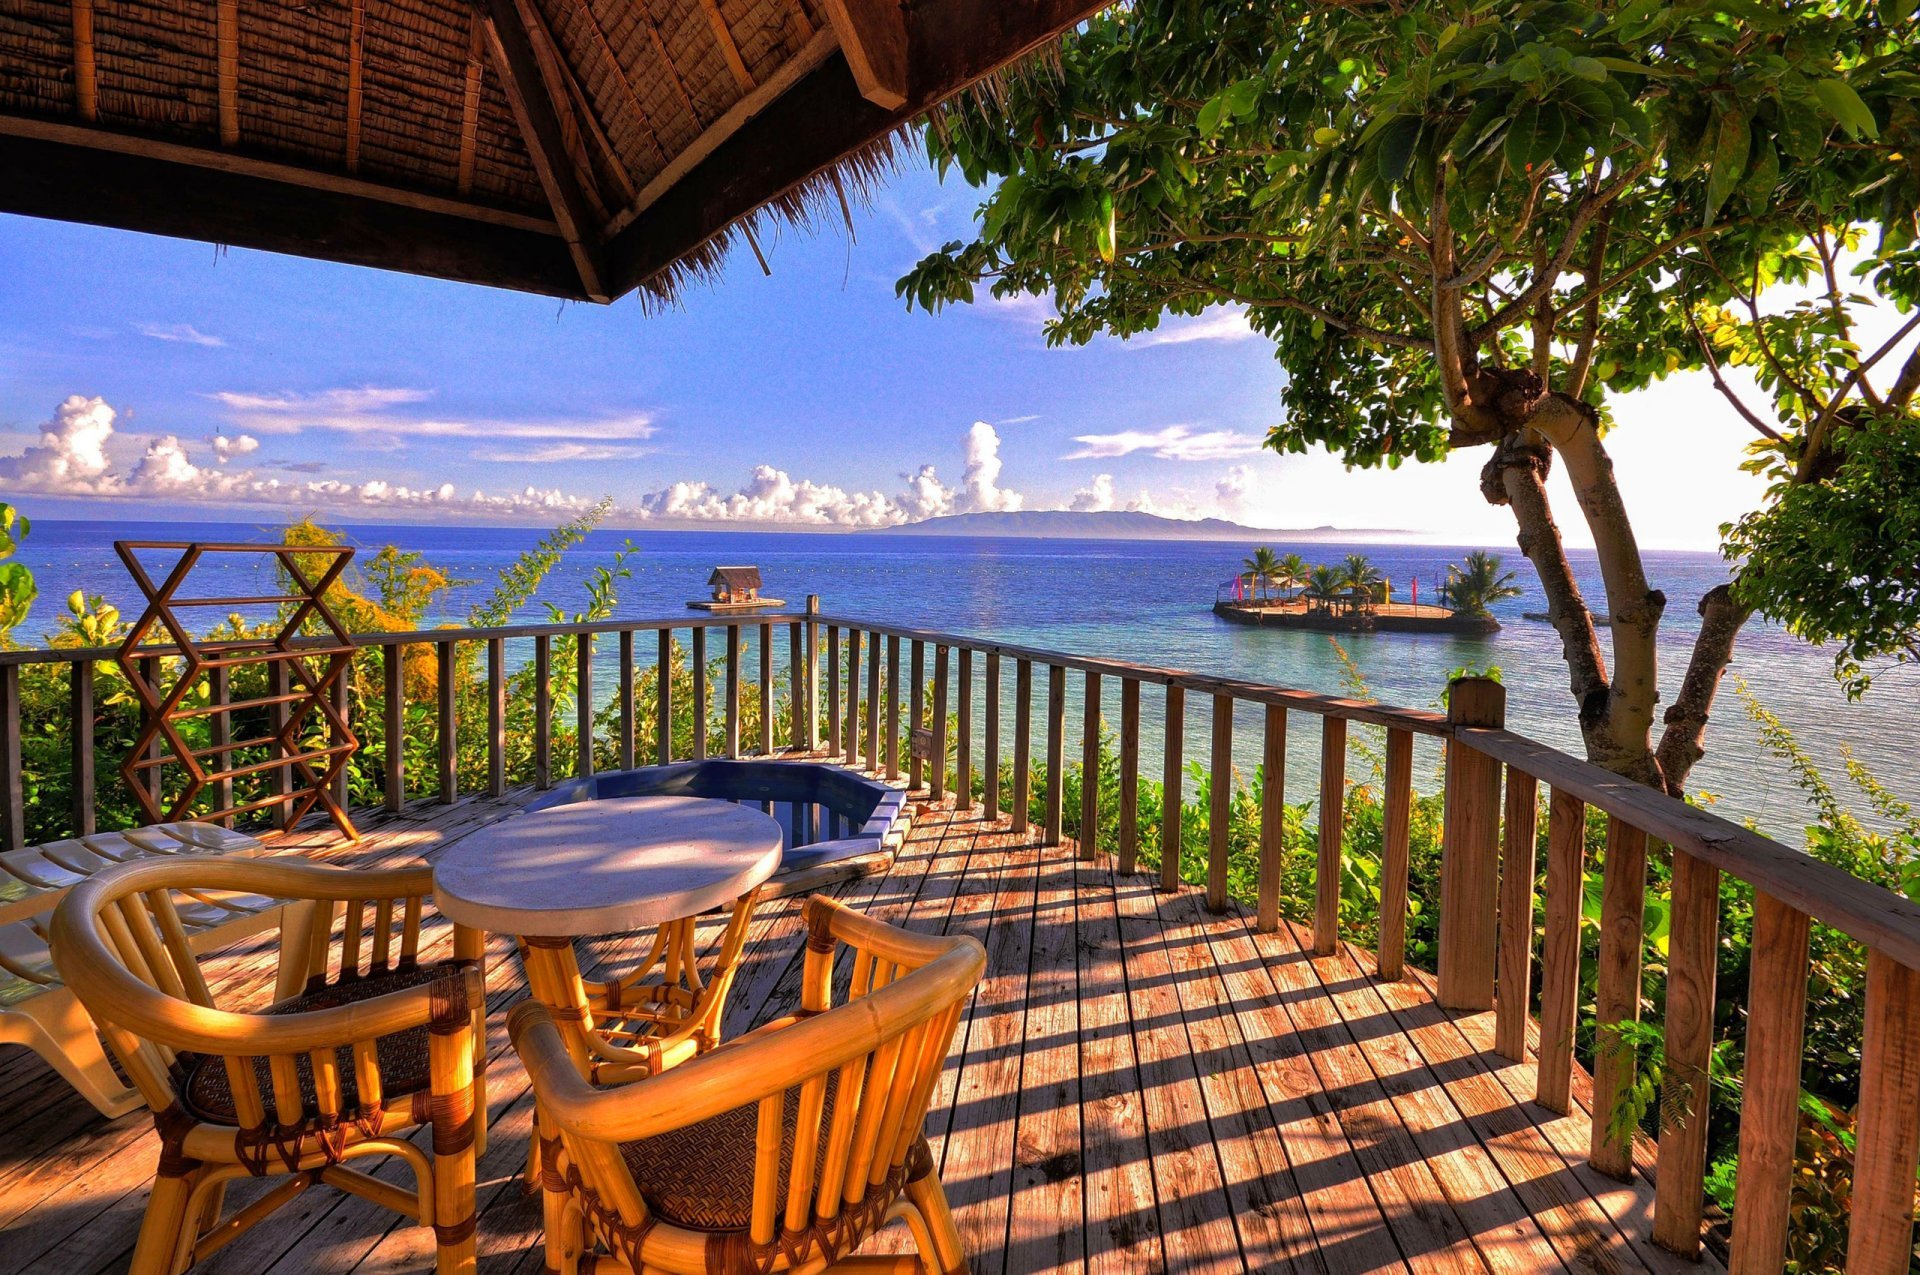
ocean, water, sea, maldives, sky, cloud, plant, nature, azure, tree, arecales, leisure, shade, wood, landscape, summer, morning, beach, real estate, eco hotel, boat, Tints and shades, chair, natural landscape, horizon, outdoor furniture, seaside resort, lake, tropics, resort town, caribbean, cottage, resort, palm tree, tourism, deck, vacation, coast, bay, evening, fence, landscaping, roof, room